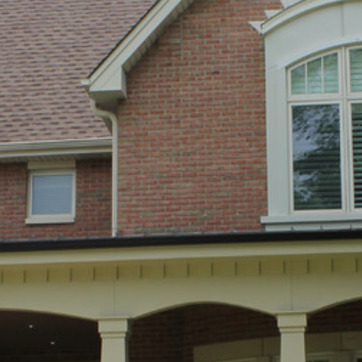
Material: brick